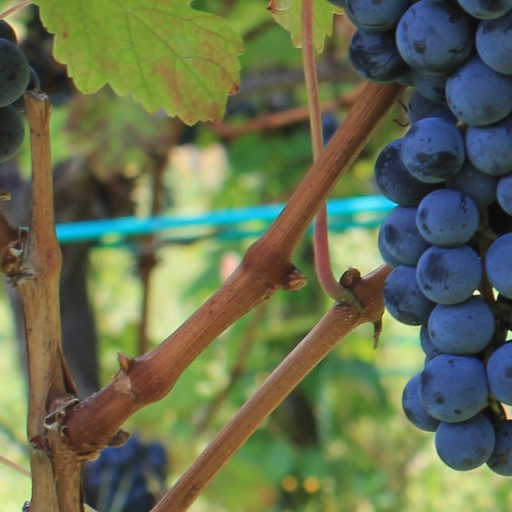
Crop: grape